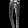
Label: Trouser